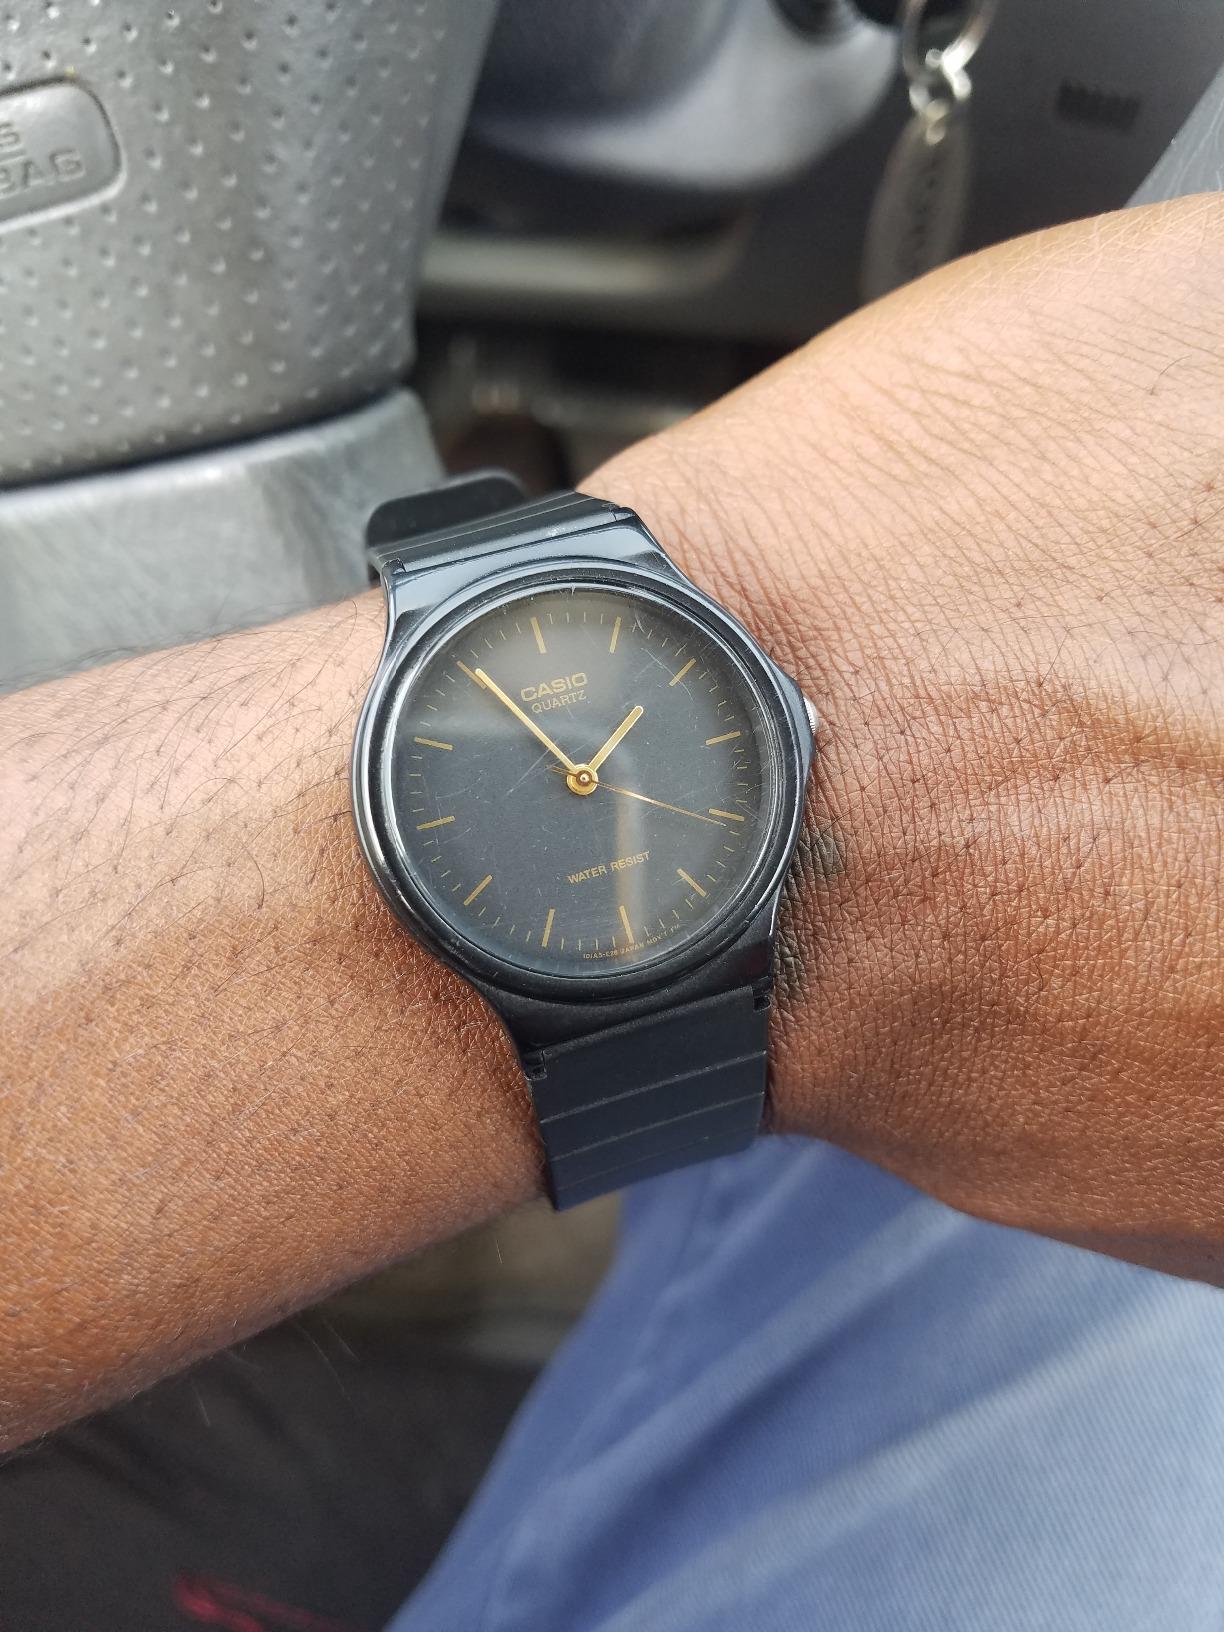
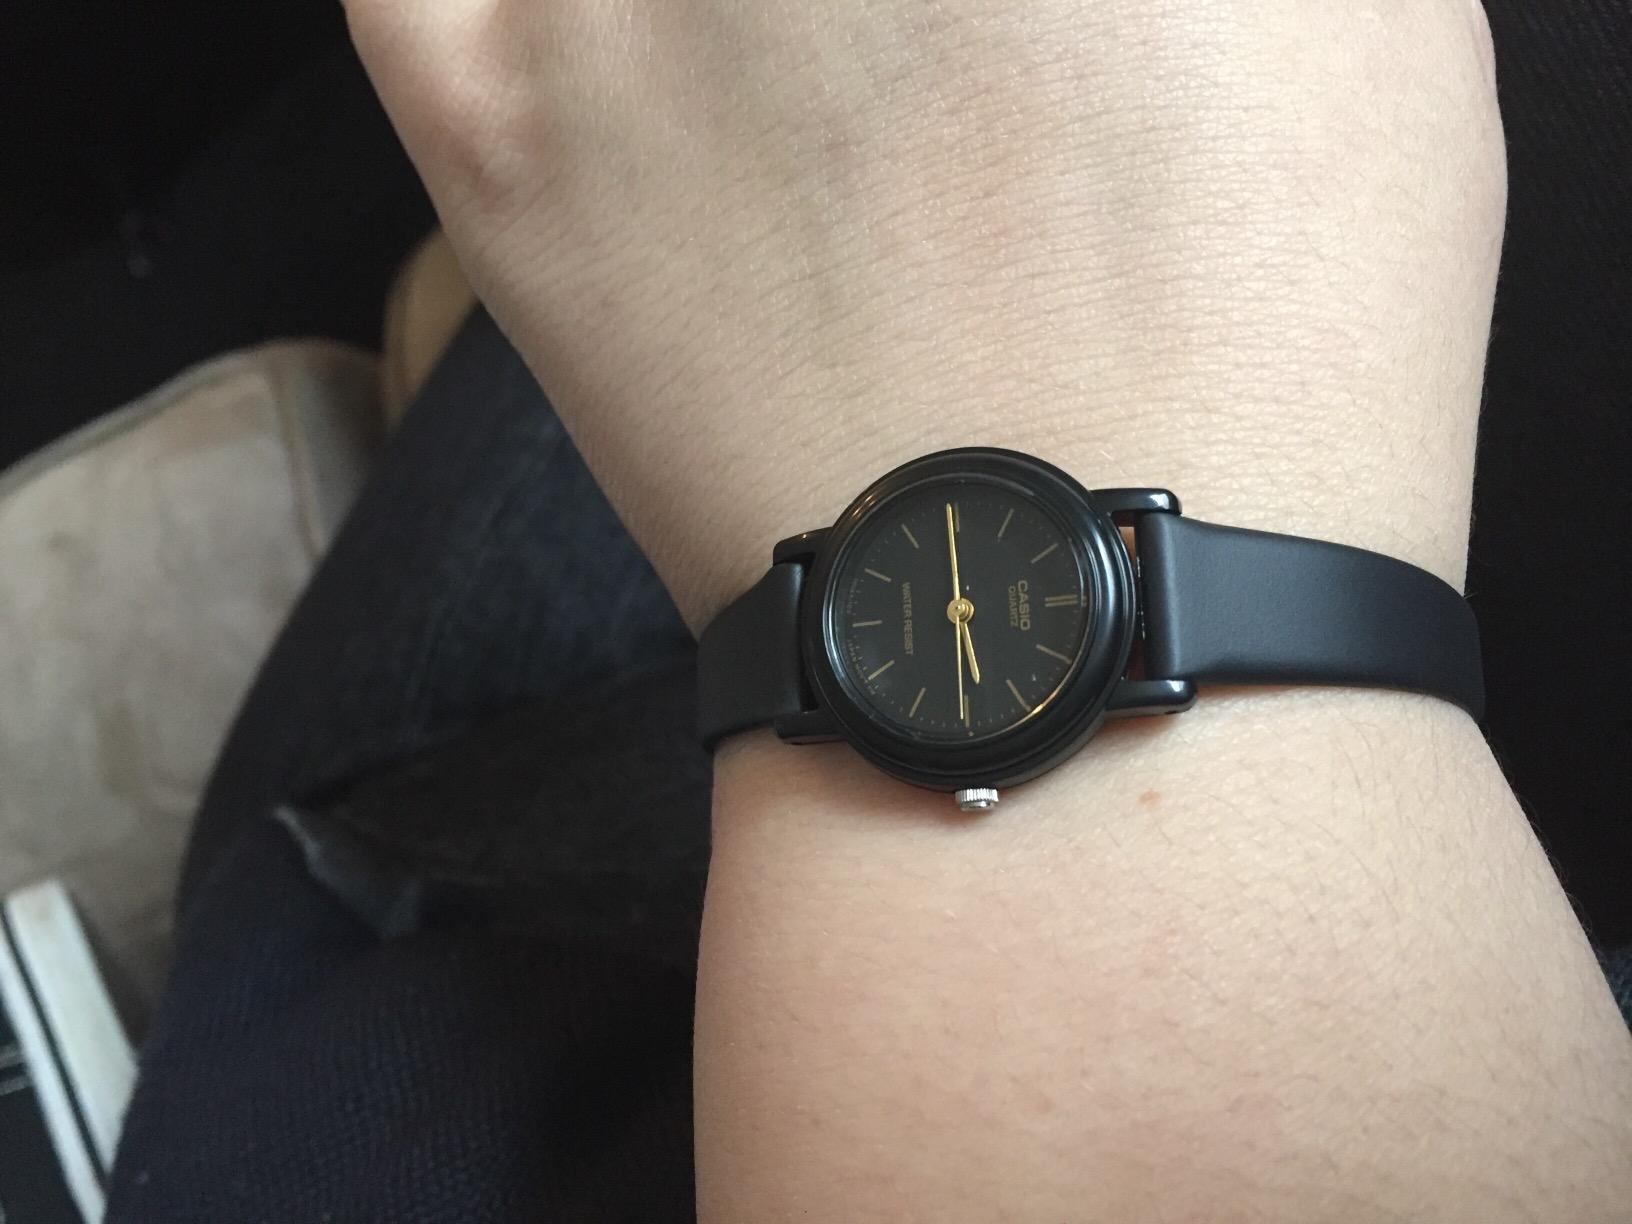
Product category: accessories_watch
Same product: no